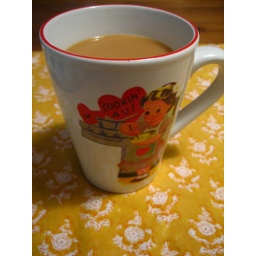
cup of the day: Don Francisco butterscotch coffee* in an faux vintage Valentine mug from Target.